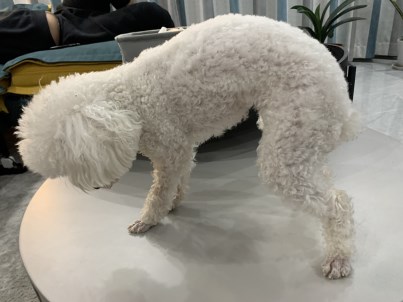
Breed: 2925-n000114-toy_poodle